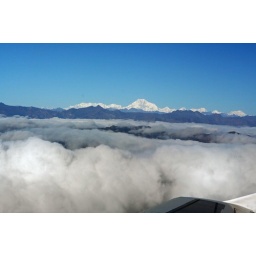
Kangchenjunga shows above the clouds as our plane departs Bhutan.